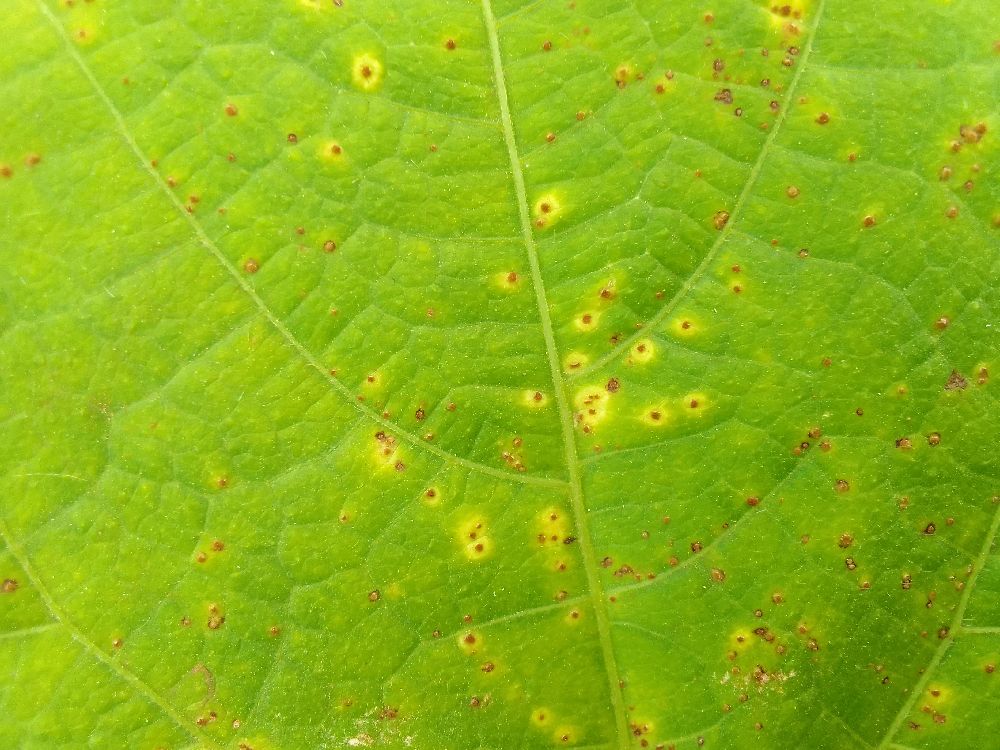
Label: rust